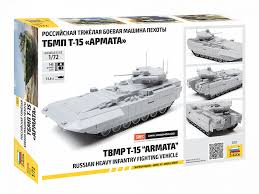
Label: BMP-T15